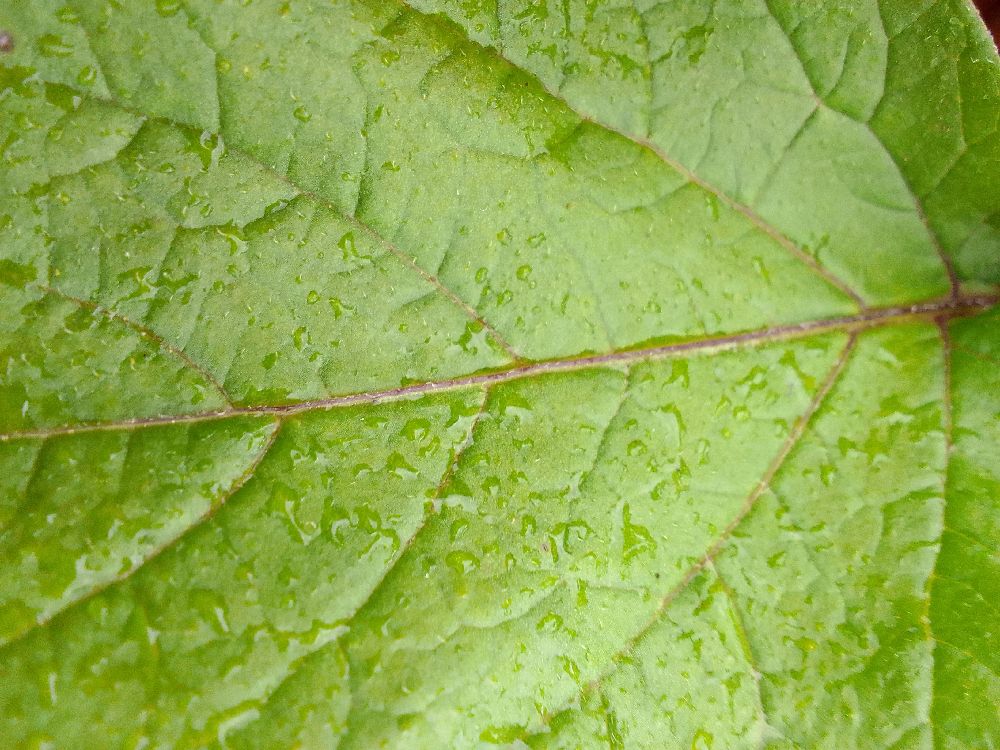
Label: Healthy